Phil Foden

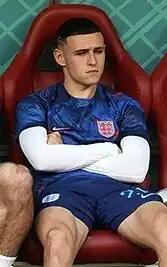
Foden with England at the 2022 FIFA World Cup

On 10 November 2022, Foden was included in the 26-man squad for England's 2022 FIFA World Cup campaign in Qatar. He made his first appearance in the competition as a 71st-minute sub in a 6–2 win against Iran. On 29 November, he scored England's second goal in the 51st minute in a 3–0 win against Wales. It was also his first goal in a major international tournament for his country. In the following game against Senegal, Foden assisted Harry Kane's goal in the third minute of added time in the first half. He then followed this up in assisting Bukayo Saka in his second-half goal in the 57th minute.